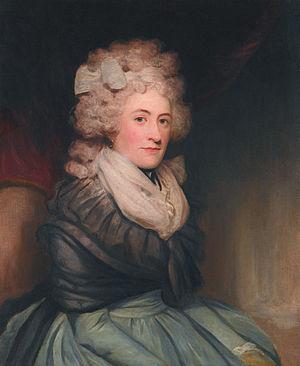
Le Général Lord George Henry Lennox est un officier de l'armée britannique et homme politique qui siège à la Chambre des communes de 1761 à 1790.